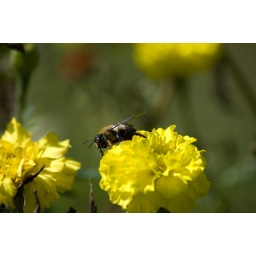
Bees flying around flowers